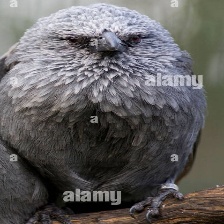
Species: APOSTLEBIRD
Scientific name: STRUTHIDEA CINEREA